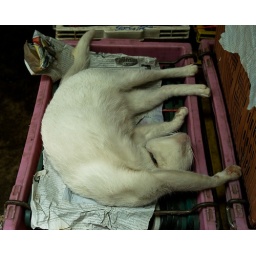
Found this cat in a really awkward position at the flower market in Bangkok.